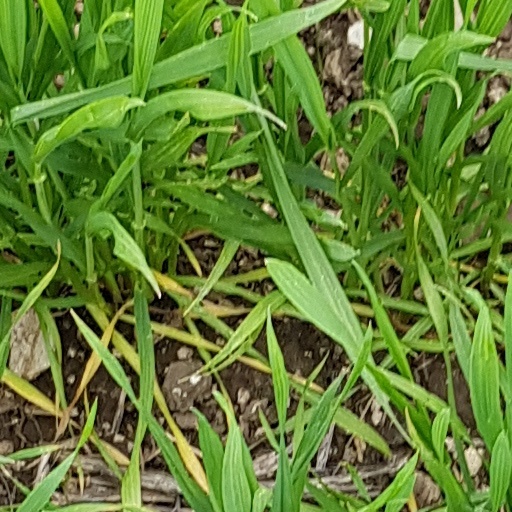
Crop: wheat